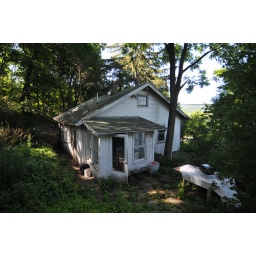
Moving to Ithaca, NYThe kitchen of the house - behind me the water fall, the lake in the backgroud